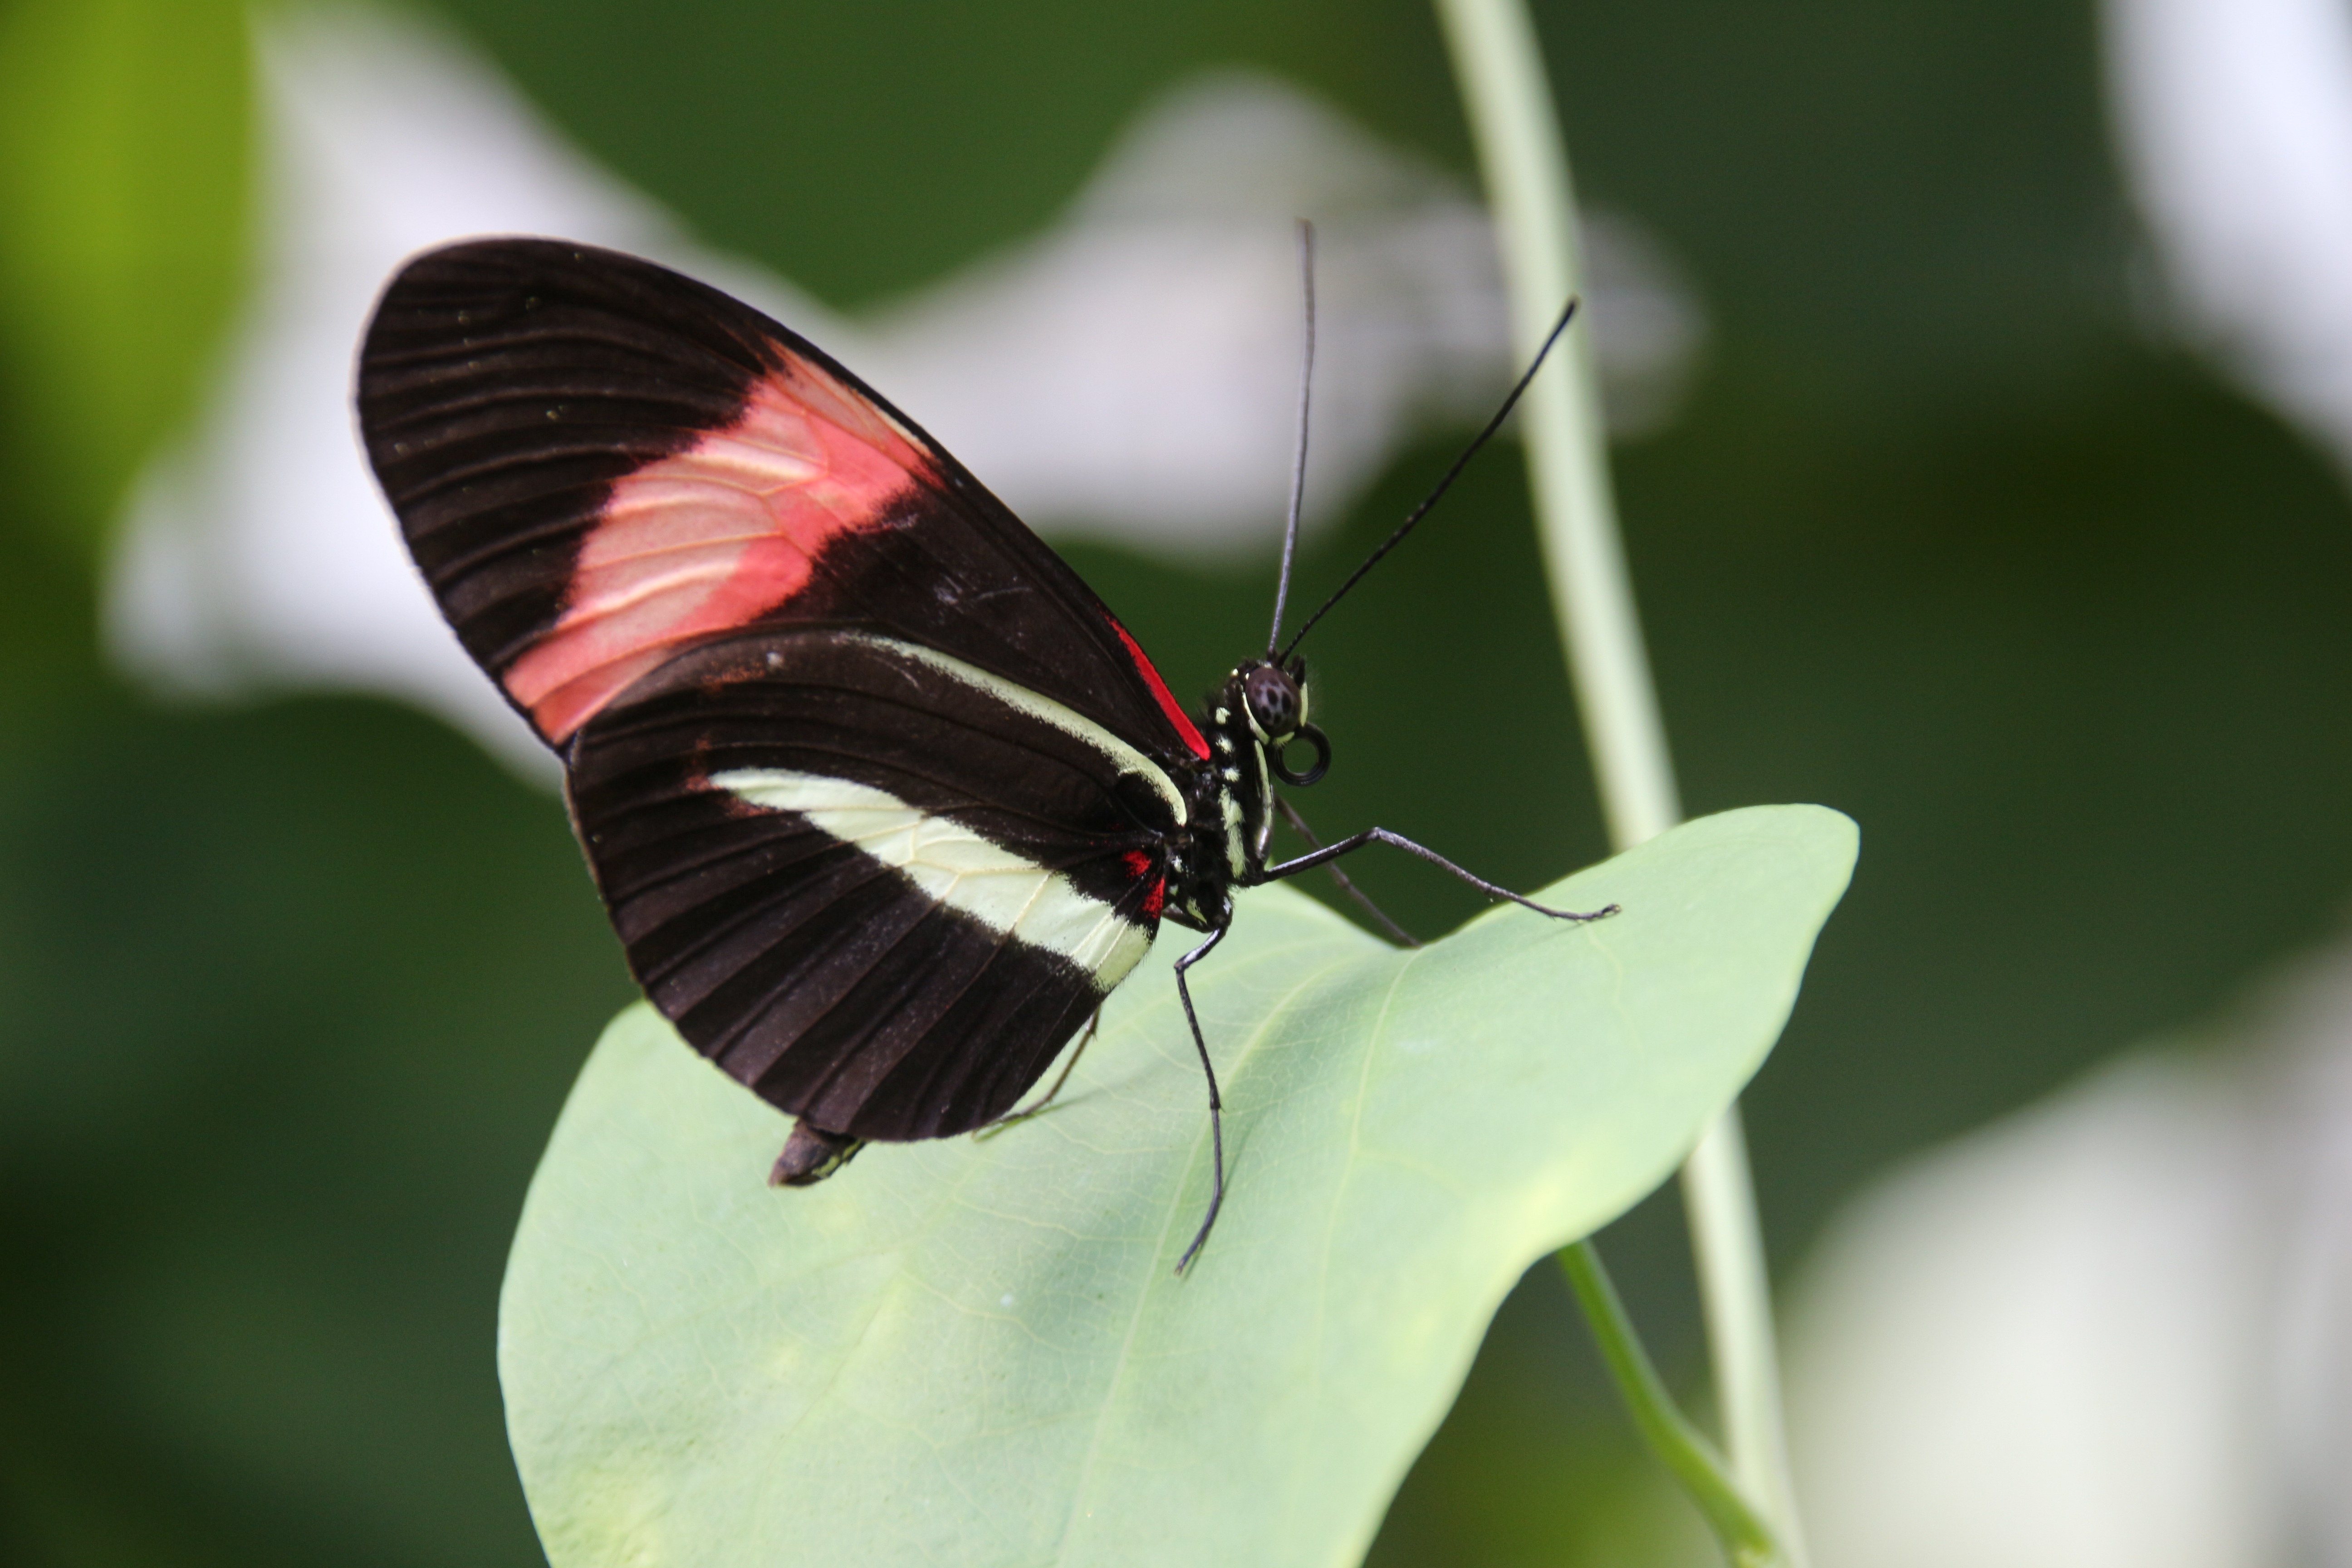
nature, wing, photography, flower, petal, green, insect, botany, butterfly, black, flora, fauna, invertebrate, close up, nectar, pieridae, macro photography, arthropod, pollinator, plant stem, moths and butterflies, lycaenid, brush footed butterfly, colias, morphos